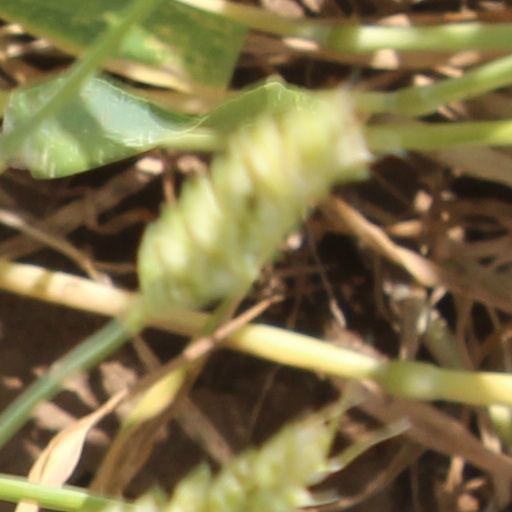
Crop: wheat